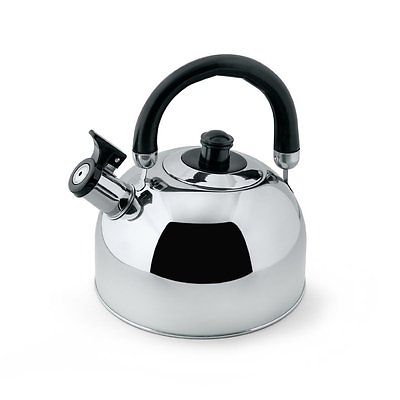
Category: kettle